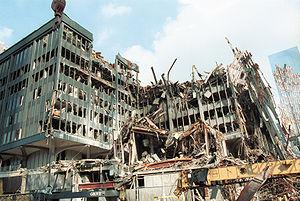
Le Six World Trade Center est un petit immeuble américain de 9 étages, situé dans le sud de Manhattan à New York, abritant plusieurs services détachés du gouvernement fédéral des États-Unis.